Kamaran

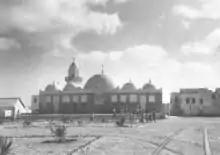
Mosque from the Turkish era

In 1513, Afonso de Albuquerque spent three months on the island after the abortive siege of Aden. The Portuguese stay was marked by a short supply of food, a small smattering of only goats and camels, alongside the outbreak of a mysterious epidemic that caused fever and blood clogging.